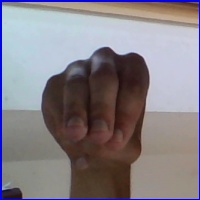
Letra: M